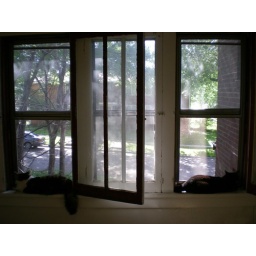
The cats hang out in the windows of our nearly empty bedroom in the 1300 apartment.